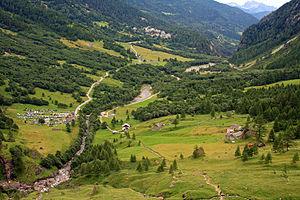
San Domenico di Varzo est un hameau de la commune de Varzo en Italie.